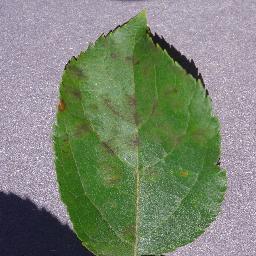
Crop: apple
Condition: scab